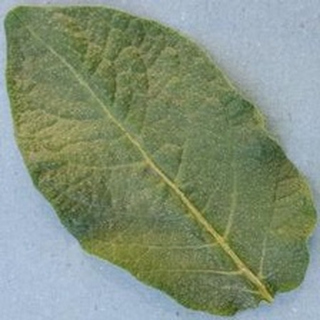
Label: healthy_potato